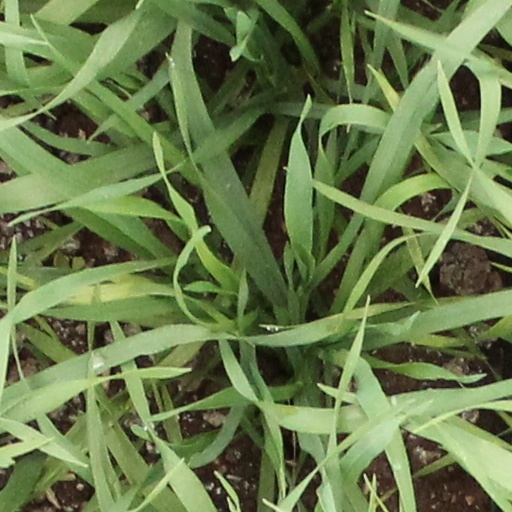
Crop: wheat